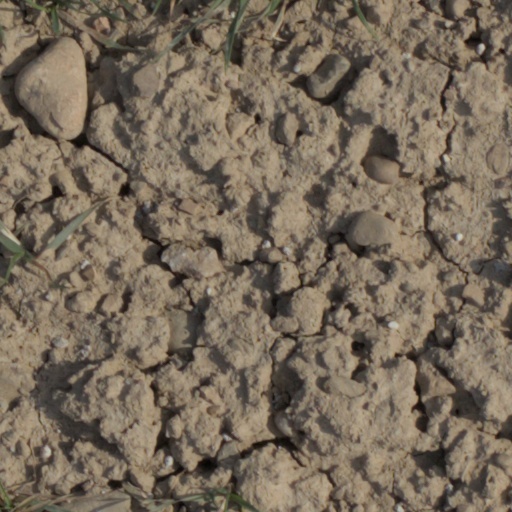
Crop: wheat